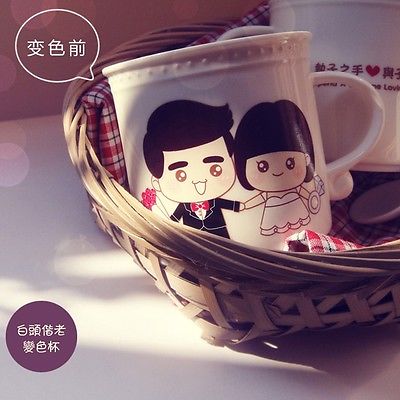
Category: mug